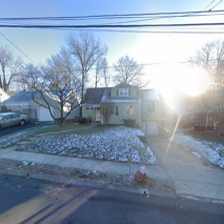
Label: streetView